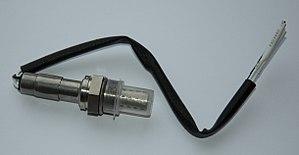
Une sonde lambda aussi appelée sonde à oxygène est un capteur destiné à mesurer le taux de dioxygène d’un gaz. Elle est souvent installée dans l’échappement des moteurs thermiques afin de contrôler la qualité de la combustion en mesurant la teneur en oxygène des gaz rejetés.